Alessandro Bettoni Cazzago

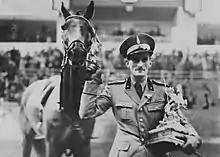

Alessandro Bettoni Cazzago (17 November 1892 – 28 April 1951) was an Italian cavalry officer and equestrian. He competed at the 1928 Summer Olympics and the 1948 Summer Olympics.